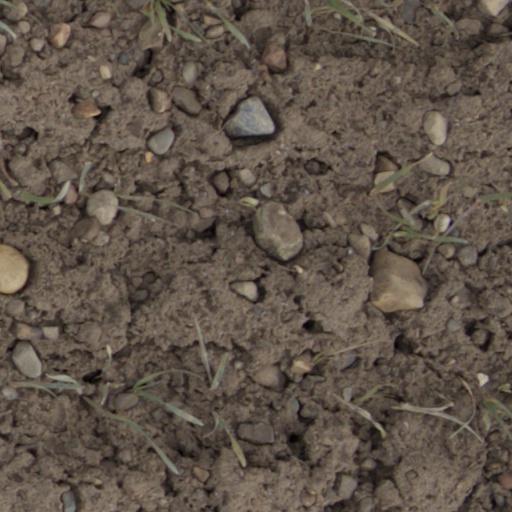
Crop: wheat